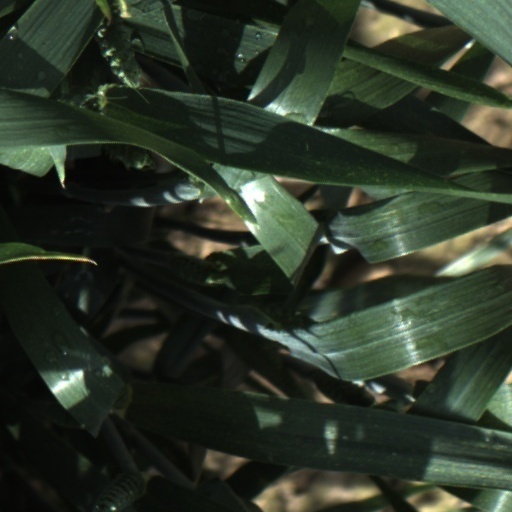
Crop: wheat